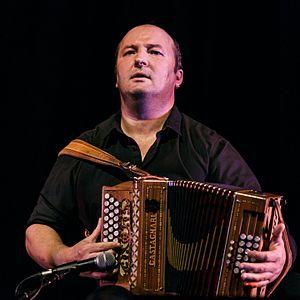
Les Frères Guichen en fest-noz lors du festival Yaouank le 19 novembre 2016 au MusikHall du Parc Expo de Rennes.
Frédéric Guichen, dit Fred, est un accordéoniste breton, né à Quimper en 1972. Il est spécialisé dans la musique bretonne et se produit, avec son frère Jean-Charles Guichen notamment, en fest-noz ou en concert. Ils sont à la base du groupe de fest-noz Ar Re Yaouank, des jeunes célèbres dans les années 1990 pour leur énergie, apportant du dynamisme dans la musique traditionnelle.